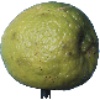
Label: limes